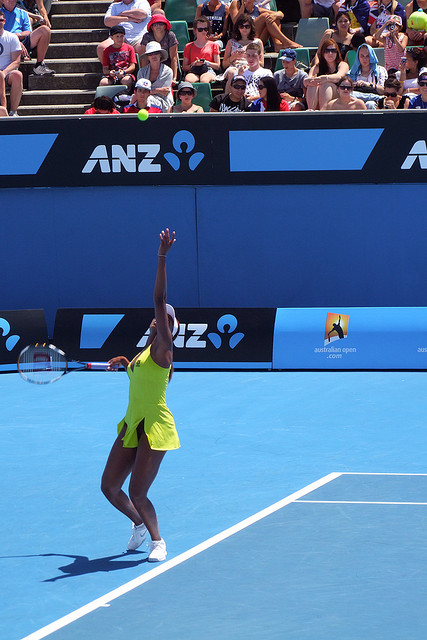
người phụ nữ mặc váy vàng đang chơi tennis trên sân